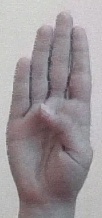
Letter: kaaf